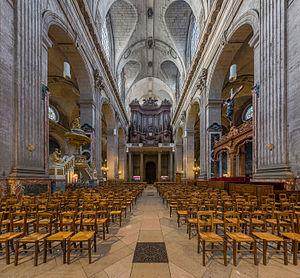
L'église Saint-Sulpice est une église paroissiale catholique située dans le quartier de l'Odéon, dans le 6ᵉ arrondissement de Paris.